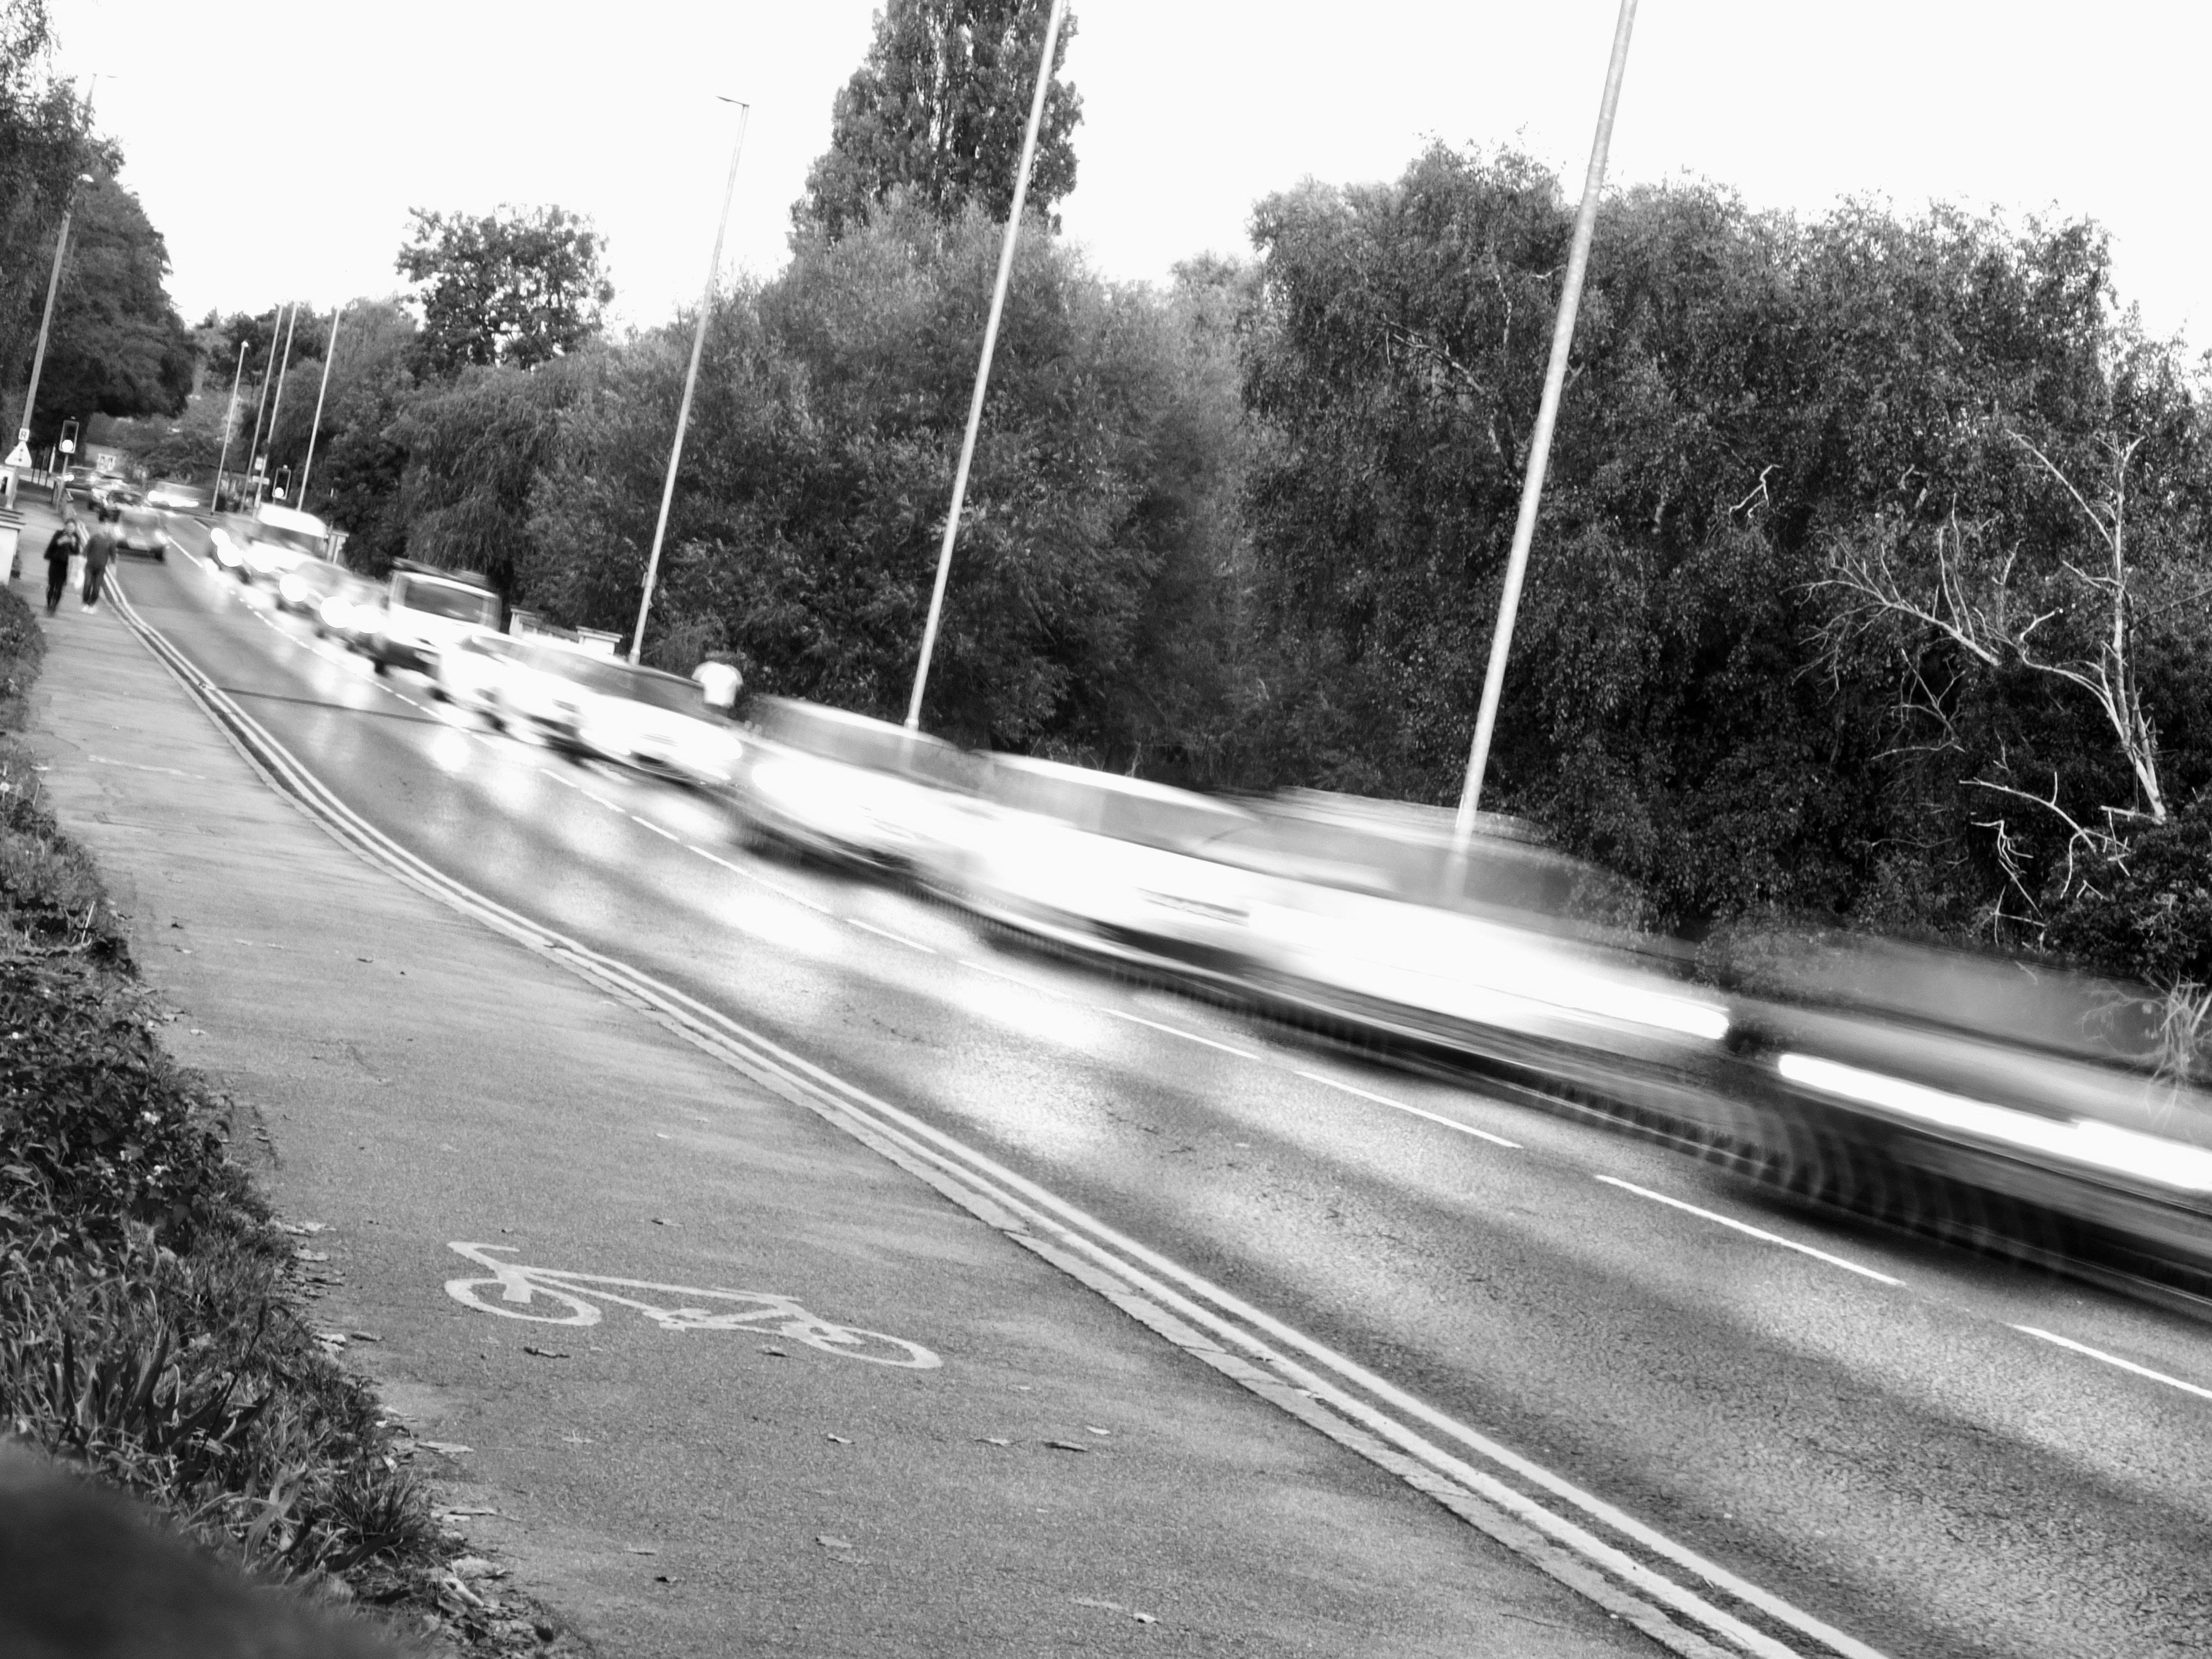
tree, snow, winter, black and white, track, road, white, street, photography, highway, asphalt, line, monochrome, lane, season, infrastructure, shape, monochrome photography, woody plant